Émile Küss

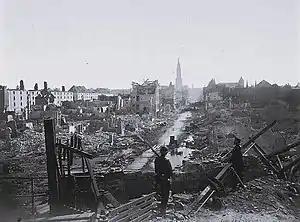
Strasbourg in September 1870 after the end of the siege

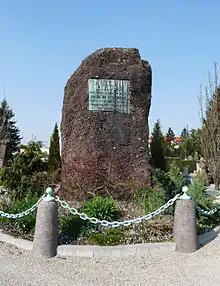
Émile Küss monument

Émile Küss (1 February 1815 – 1 March 1871) was a French physician who, with Charles-Emmanuel Sédillot, performed the first recorded biopsy on a tumour. He later entered politics in Strasbourg, became mayor, and played a significant role in the decision of the city leaders to surrender to the Germans in 1870 following the Siege of Strasbourg in the Franco-Prussian War.